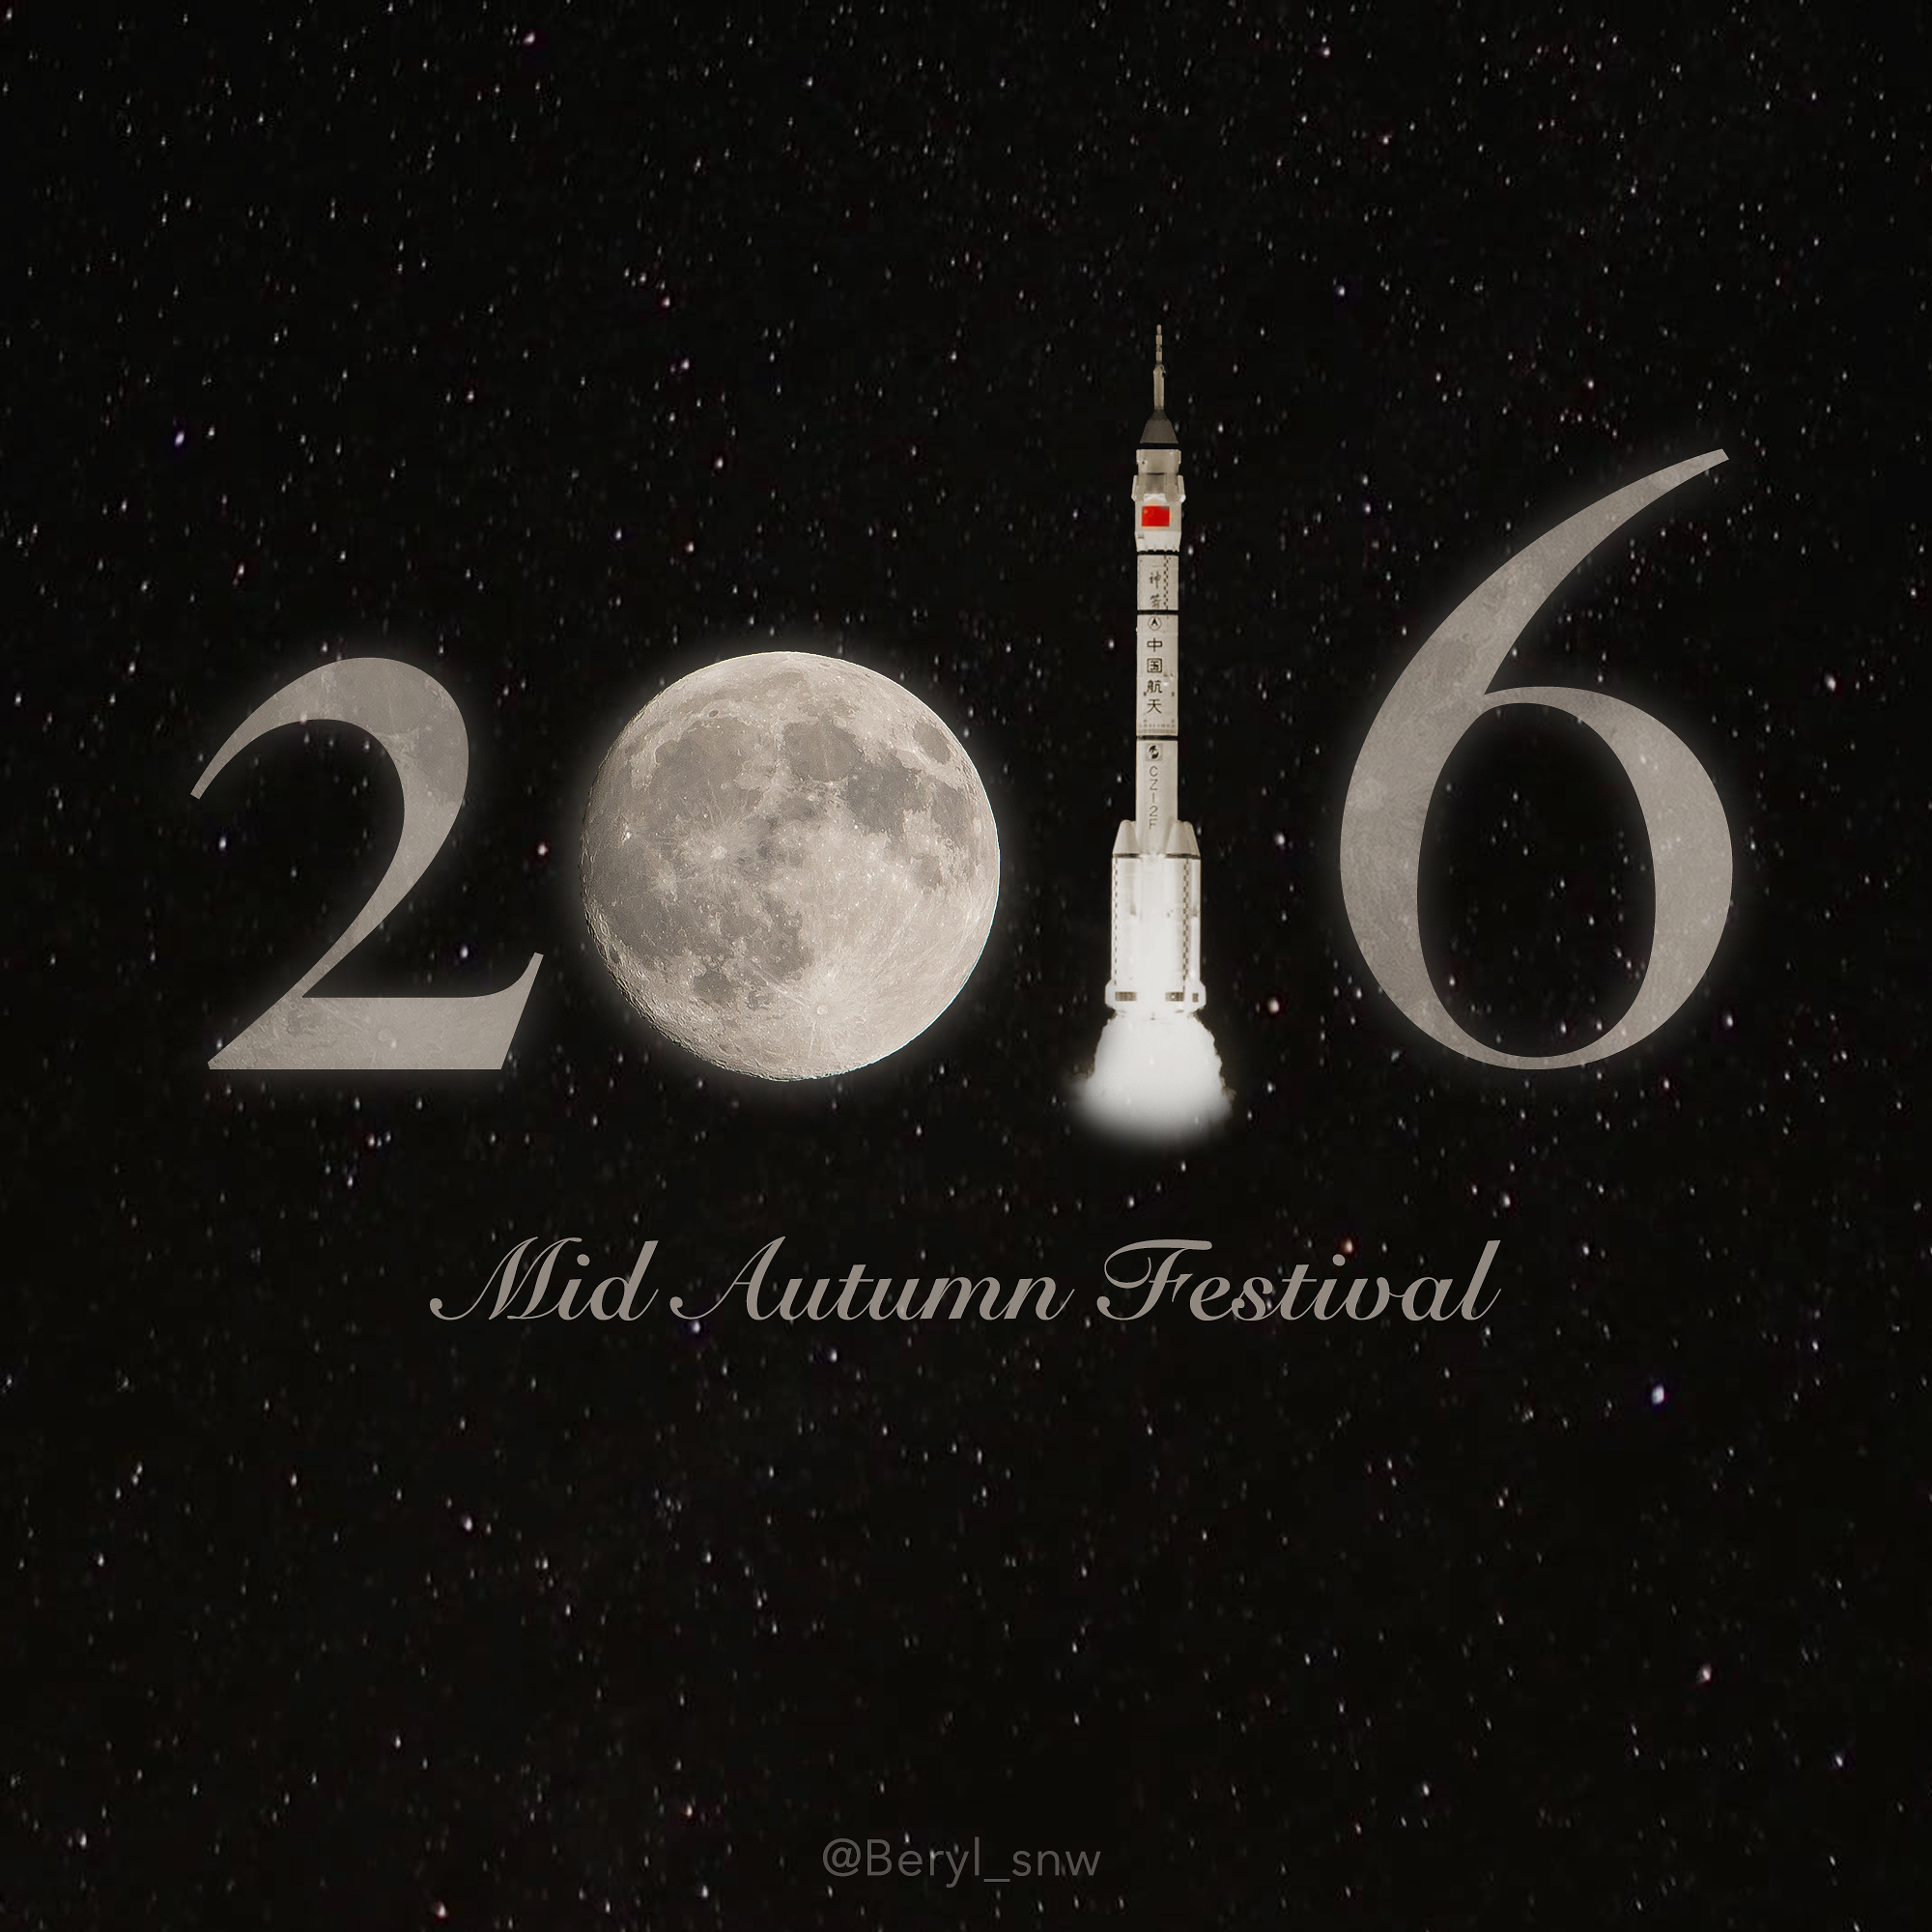
atmosphere, chinese, space, nikon, moon, outer space, font, festival, astronomy, illustration, stars, universe, planet, graphic, vr, china, nikond800e, tele, midnight, 400mm, screenshot, telephoto, af, midautumn, mooncake, tiangong, astronomical object